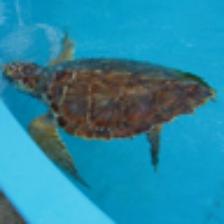
Label: NonHuman